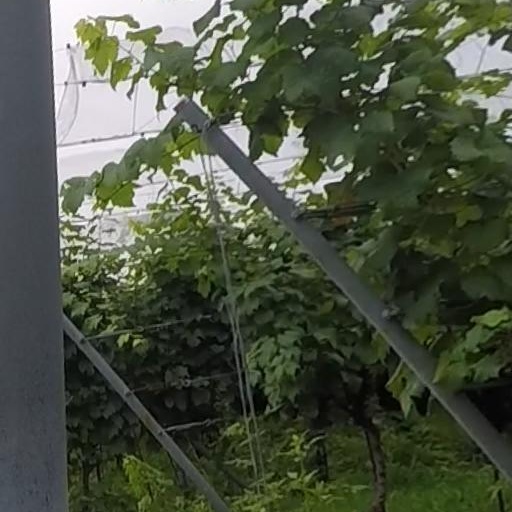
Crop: grape